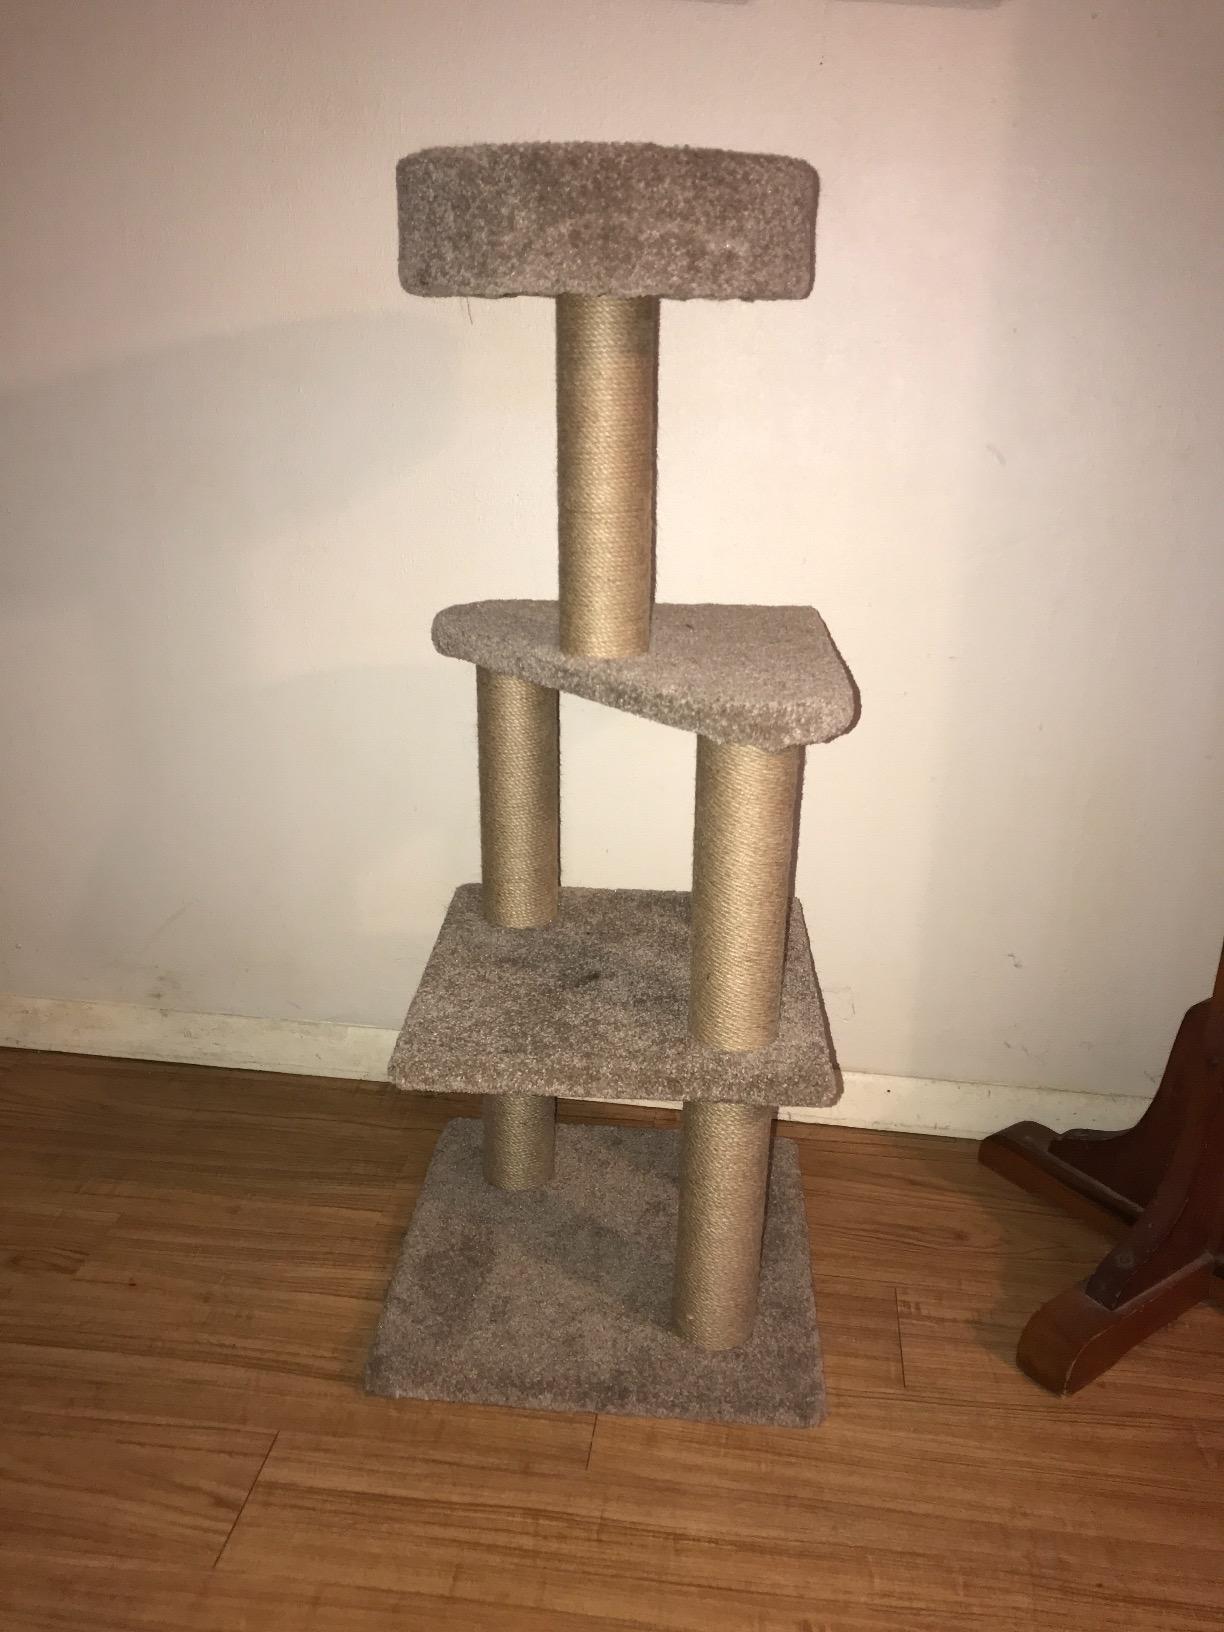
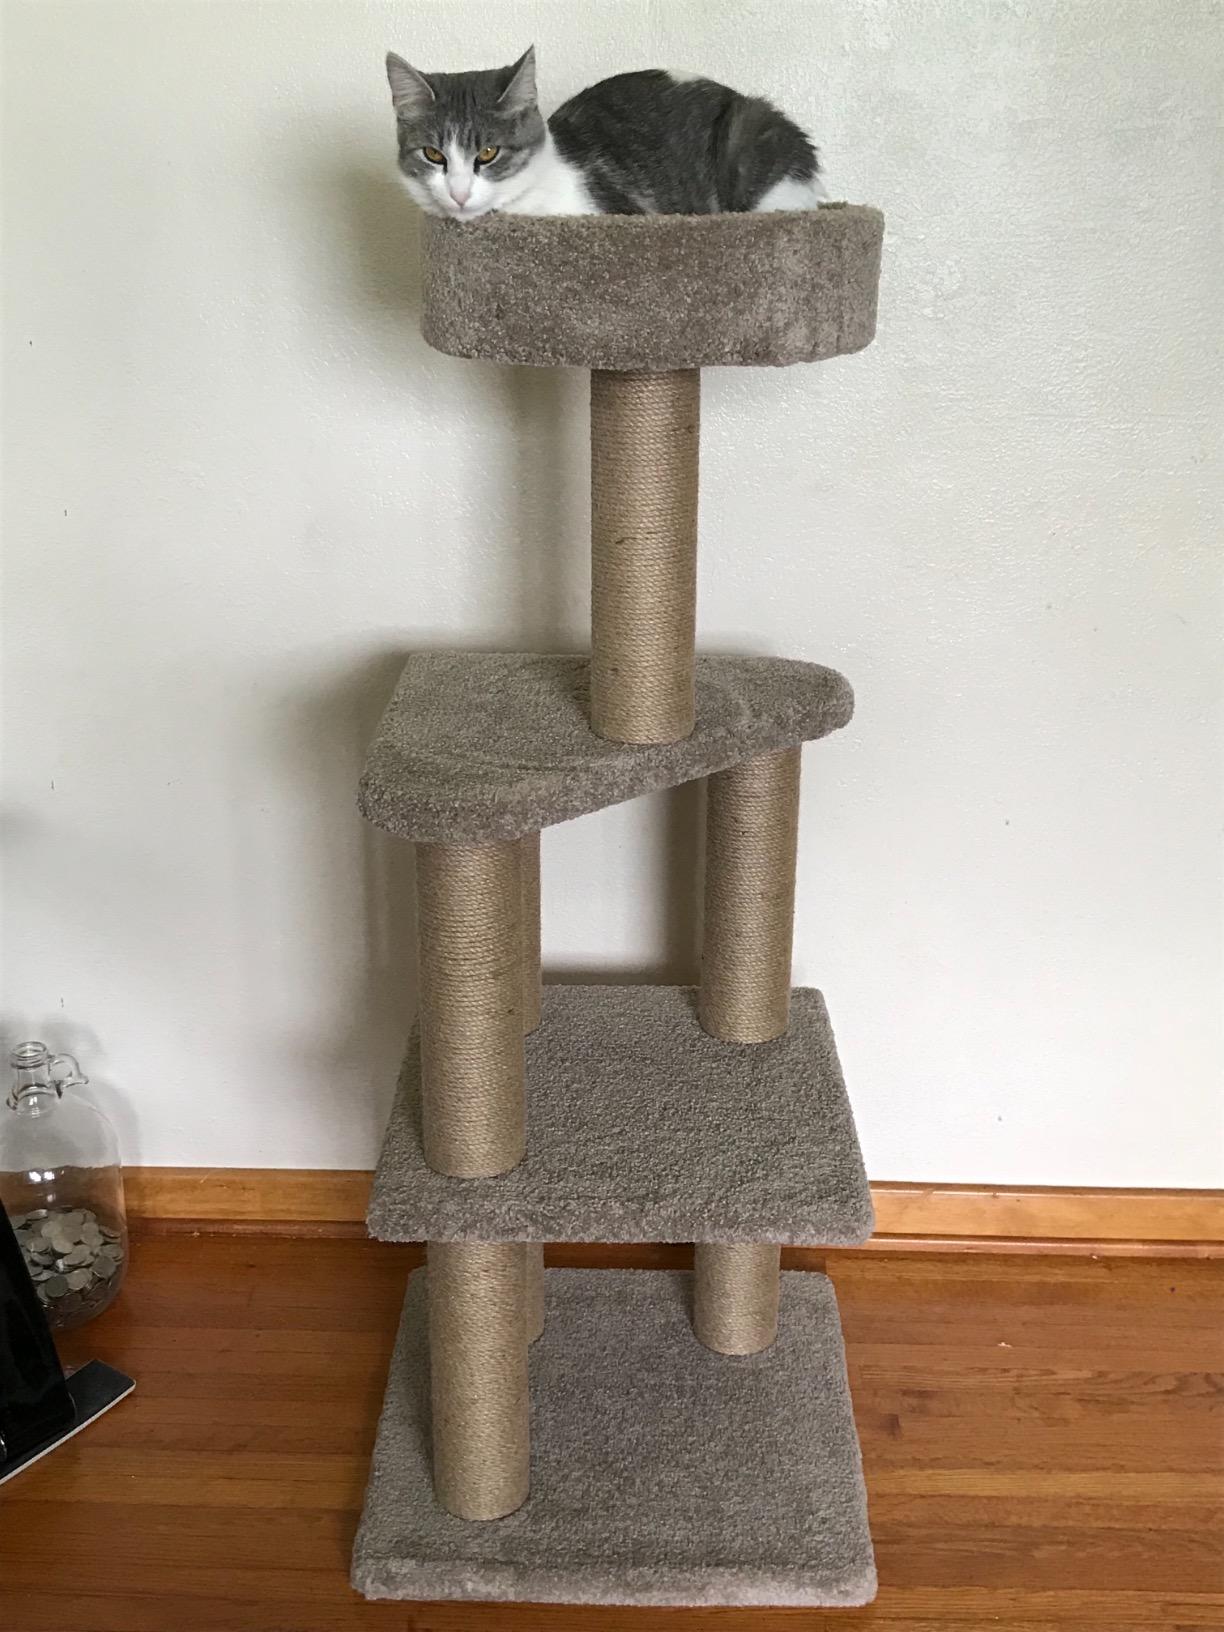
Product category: items_cat tree
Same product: yes